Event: Nepal Earthquake
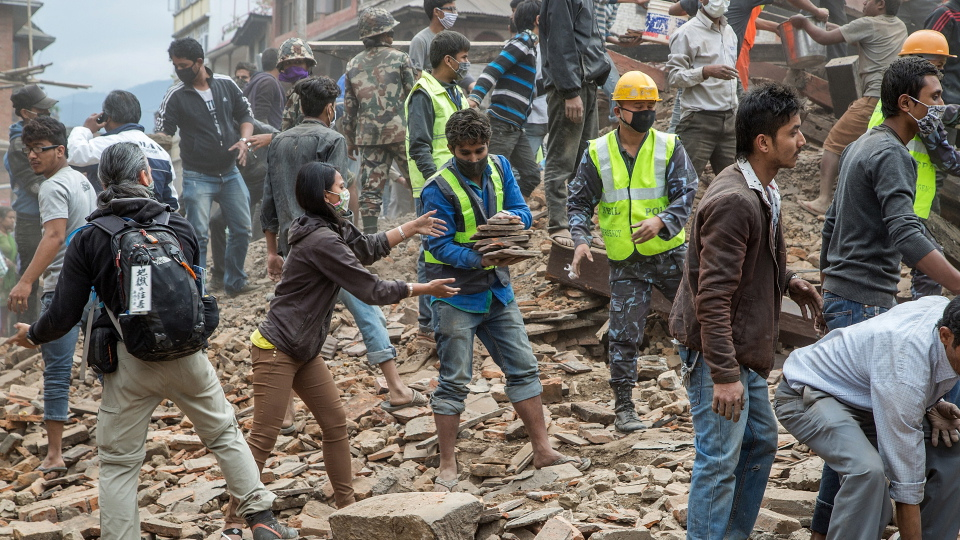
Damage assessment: damage